Rurouni Kenshin (1996 TV series)

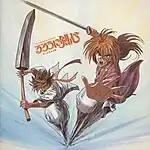
Cover of the first soundtrack album

The music for the series was composed by Noriyuki Asakura. The first soundtrack album was released on April 1, 1996, containing 23 tracks. The second one, "Rurouni Kenshin OST 2 – Departure" was released on October 21, 1996, containing 15 tracks. The third one, "Rurouni Kenshin OST 3 – Journey to Kyoto", was released on April 21, 1997, containing 13 tracks. The fourth one, "Rurouni Kenshin OST 4 – Let it Burn" was released on February 1, 1998, containing 12 tracks.